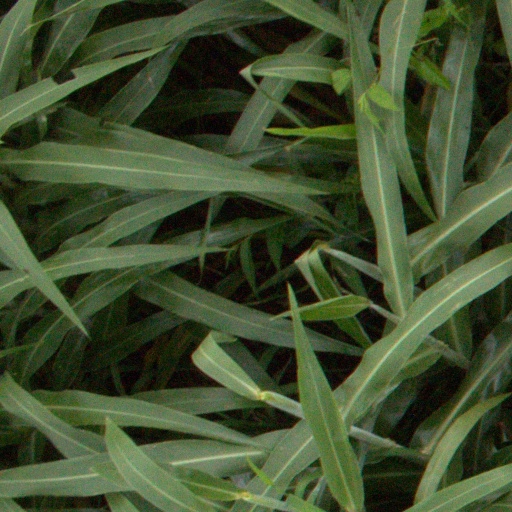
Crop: sorghum